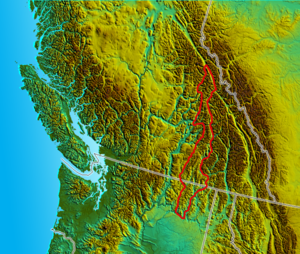
La chaîne Monashee ou montagnes Monashee sont un massif montagneux situé dans le sud de la province de Colombie-Britannique au Canada et dans le nord de l'État de Washington aux États-Unis. Ils sont bordés à l'ouest par les montagnes Okanagan et Shuswap et, à l'est, par la Columbia.